Mataharis

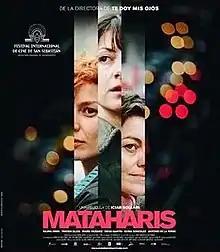
Theatrical release poster

Mataharis is a 2007 Spanish drama film directed and co-written by Icíar Bollaín. It stars Najwa Nimri, Tristán Ulloa, María Vázquez and Nuria González. The plot follows the lives of three female detectives who investigate the secrets of others, but end up uncovering their own families' lies and truths they would prefer to ignore.